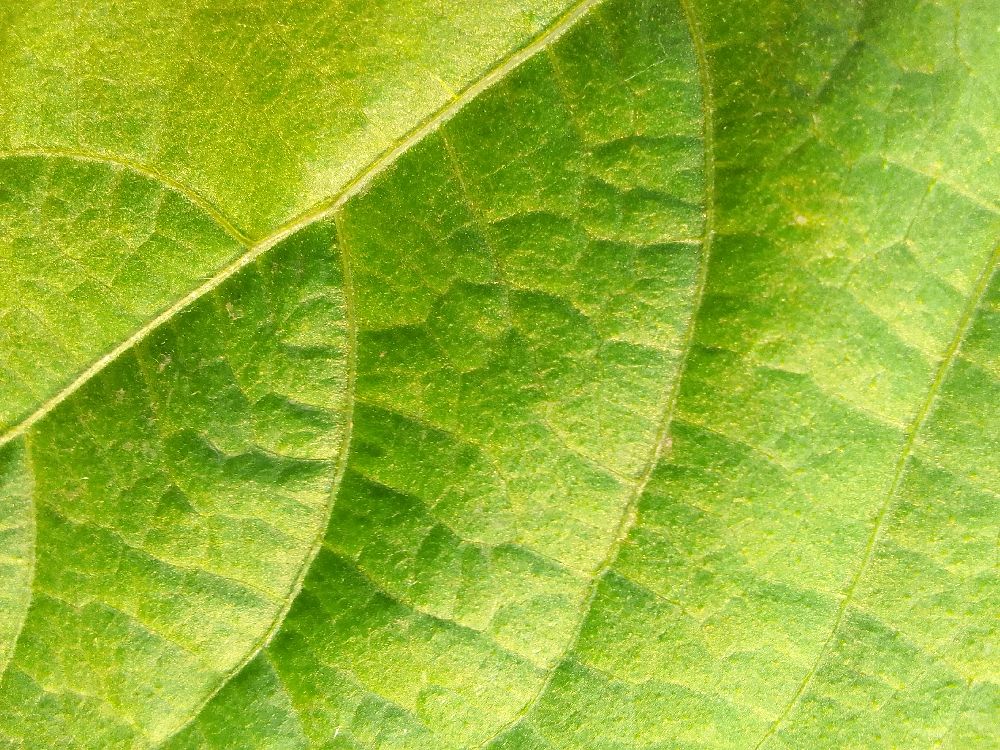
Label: healthy